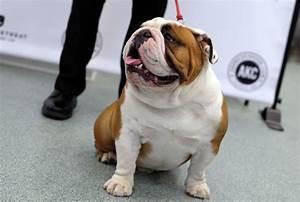
dog